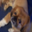
Label: dog